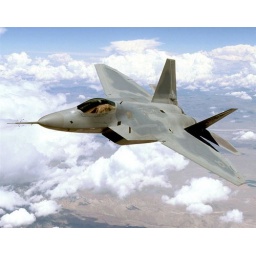
F-22 Raptor, seen from front left, high above the desert and the white clouds